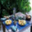
Label: table